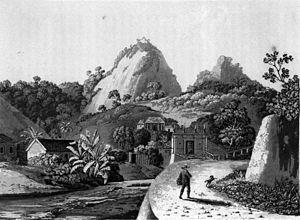
"Laranjeiras est un quartier résidentiel de Rio de Janeiro et l'un des plus anciens de la ville, construit à partir du XVIIᵉ siècle, au pied du Corcovado. Il fut appelé antérieurement ""Vallée du Carioca"".